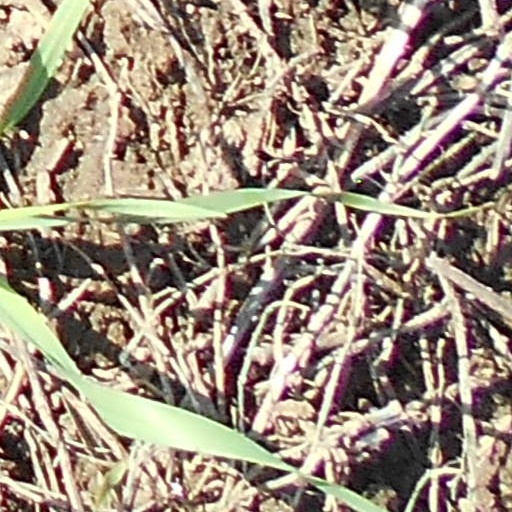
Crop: wheat